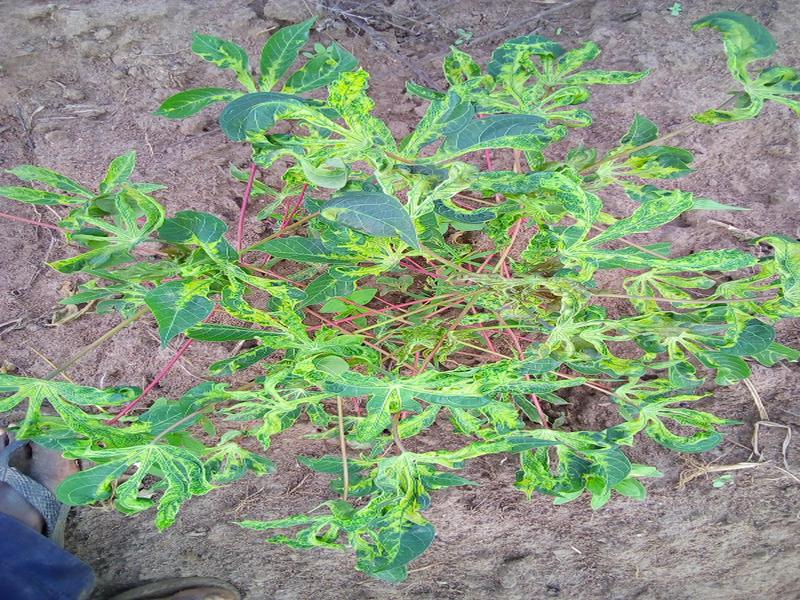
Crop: cassava
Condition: mosaic_disease